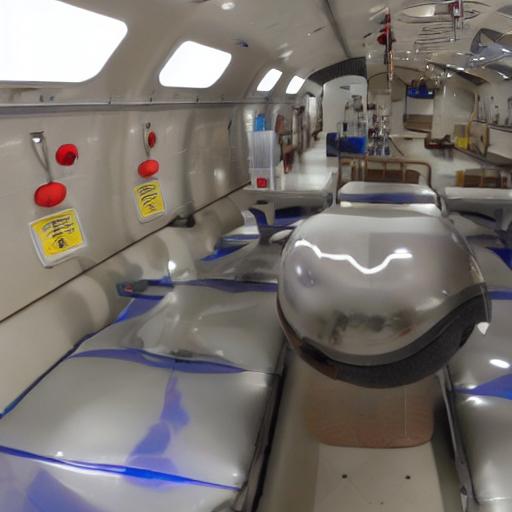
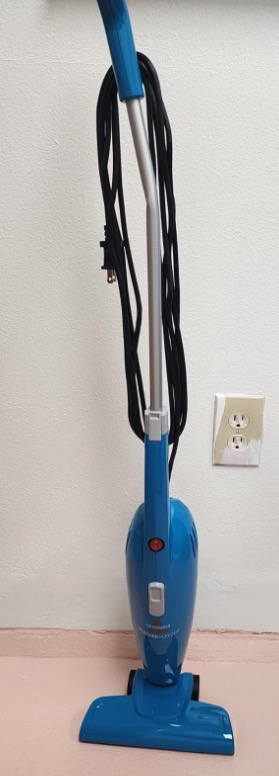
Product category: items_vacuum
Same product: no